Arakuzha

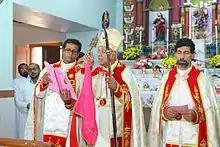
Mar Gregory Karotemprel at Marth Mariam Church, Arakuzha

Arakuzha is a small village situated 6 km from Muvattupuzha in Kerala, India. The SH 41 connects Arakuzha with Muvattupuzha and Koothattukulam. The Moozhi Bridge connects Arakuzha to the Pineapple City of India, Vazhakulam, which is also 6 km from Arakuzha. It is located on SH 41, towards Koothattukulam, the alternate route for Main Central Road. St. Mary's High School and St. Joseph's Girls' School are the oldest high schools in Arakuzha. Arakuzha is also home to two Christian pilgrim centres-St. Mary's Forane Church and Malekurish Church. The chief festival is on the first Sunday after Easter.